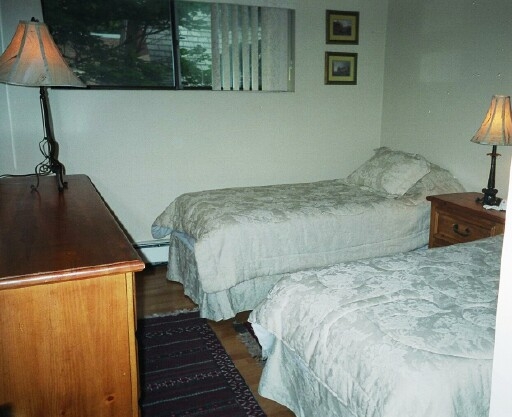
Room type: bedroom